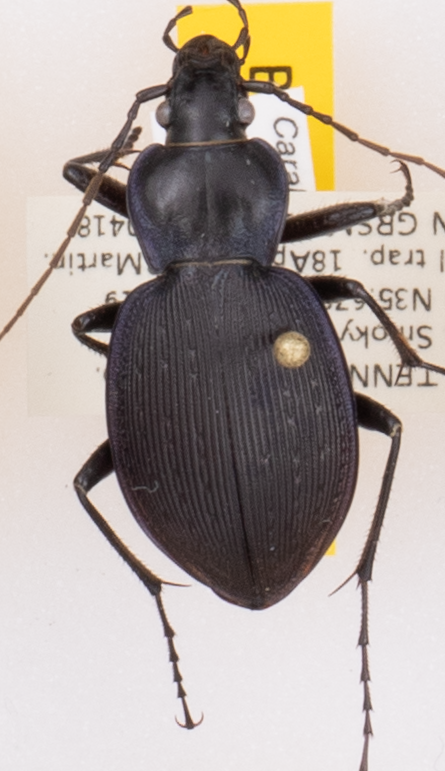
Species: Carabus goryi
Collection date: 2017-04-18
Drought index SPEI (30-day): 0.096
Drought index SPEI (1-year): -1.45
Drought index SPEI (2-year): -1.01